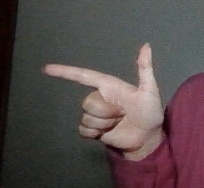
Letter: yaa